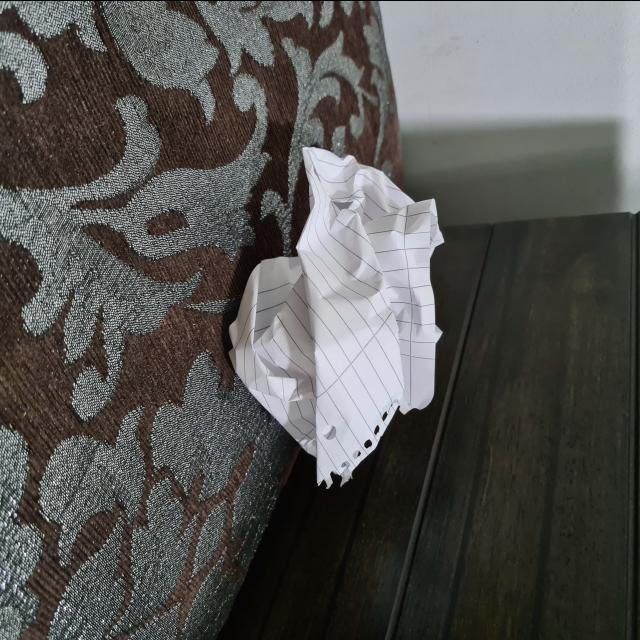
Label: tissues